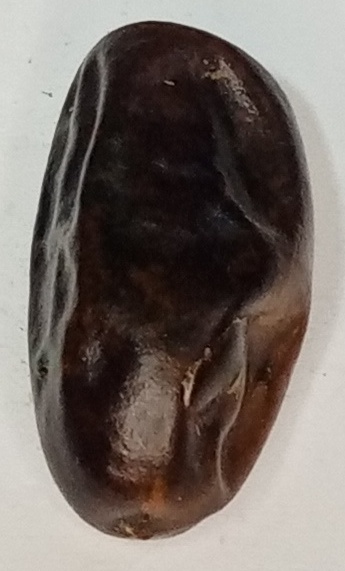
Variety: gajar
Size: small
Grade: grade-1